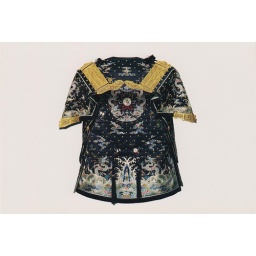
The Kangxi Emperor's padded dark blue satin armor with embroidered blue dragons in colorful clouds